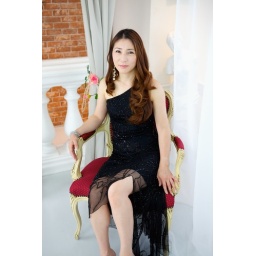
Japanese woman wearing black dress sitting in red and gold chair right arm on chair arm left arm touching seat.